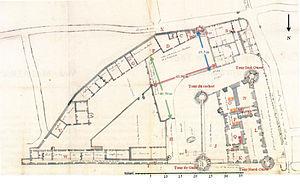
Plan du château de Tours établi par Daniel Masses, architecte - Publié en 1671 - Collection E. C. de Clairembault 963, f. 267 - Bibliothèque nationale de Paris (Archives nationales CP-01-1905)
Le château de Tours, en Indre-et-Loire, est situé en bordure de Loire dans le quartier le plus ancien de Tours, proche de la cathédrale Saint Gatien, érigé sur les vestiges de la cité antique dont Tours tire son origine. Nonobstant l'étendue de ses fondations partiellement révélées par les fouilles des années 1970, il est la trace fort modeste d'un château médiéval comtal du XIᵉ siècle, tel qu'il fut modifié et agrandi aux XIIIᵉ et XVᵉ siècles où il acquiert le statut de demeure royale. Presque entièrement détruit au XVIIIᵉ siècle, ses deux tours restantes sont accommodées avec un nouveau bâtiment utilisé par l'armée à partir de la Révolution. Après avoir servi de caserne, c'est dans cette configuration singulière qu'il est tiré de l'oubli et restauré dans la seconde moitié du XXᵉ siècle. Il fait l’objet d’un classement partiel au titre des monuments historiques depuis le 20 août 1913, l'autre partie bénéficiant d'une inscription à l'inventaire supplémentaire le 21 novembre 1973. Il abrite aujourd'hui des activités culturelles et patrimoniales.